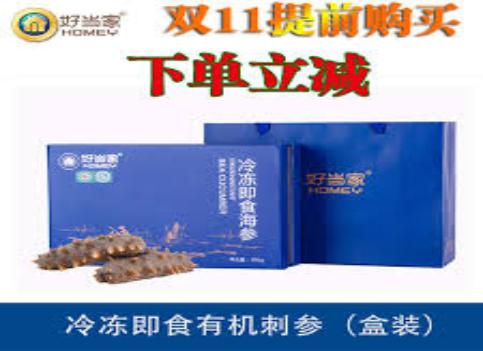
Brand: Homey
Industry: Food